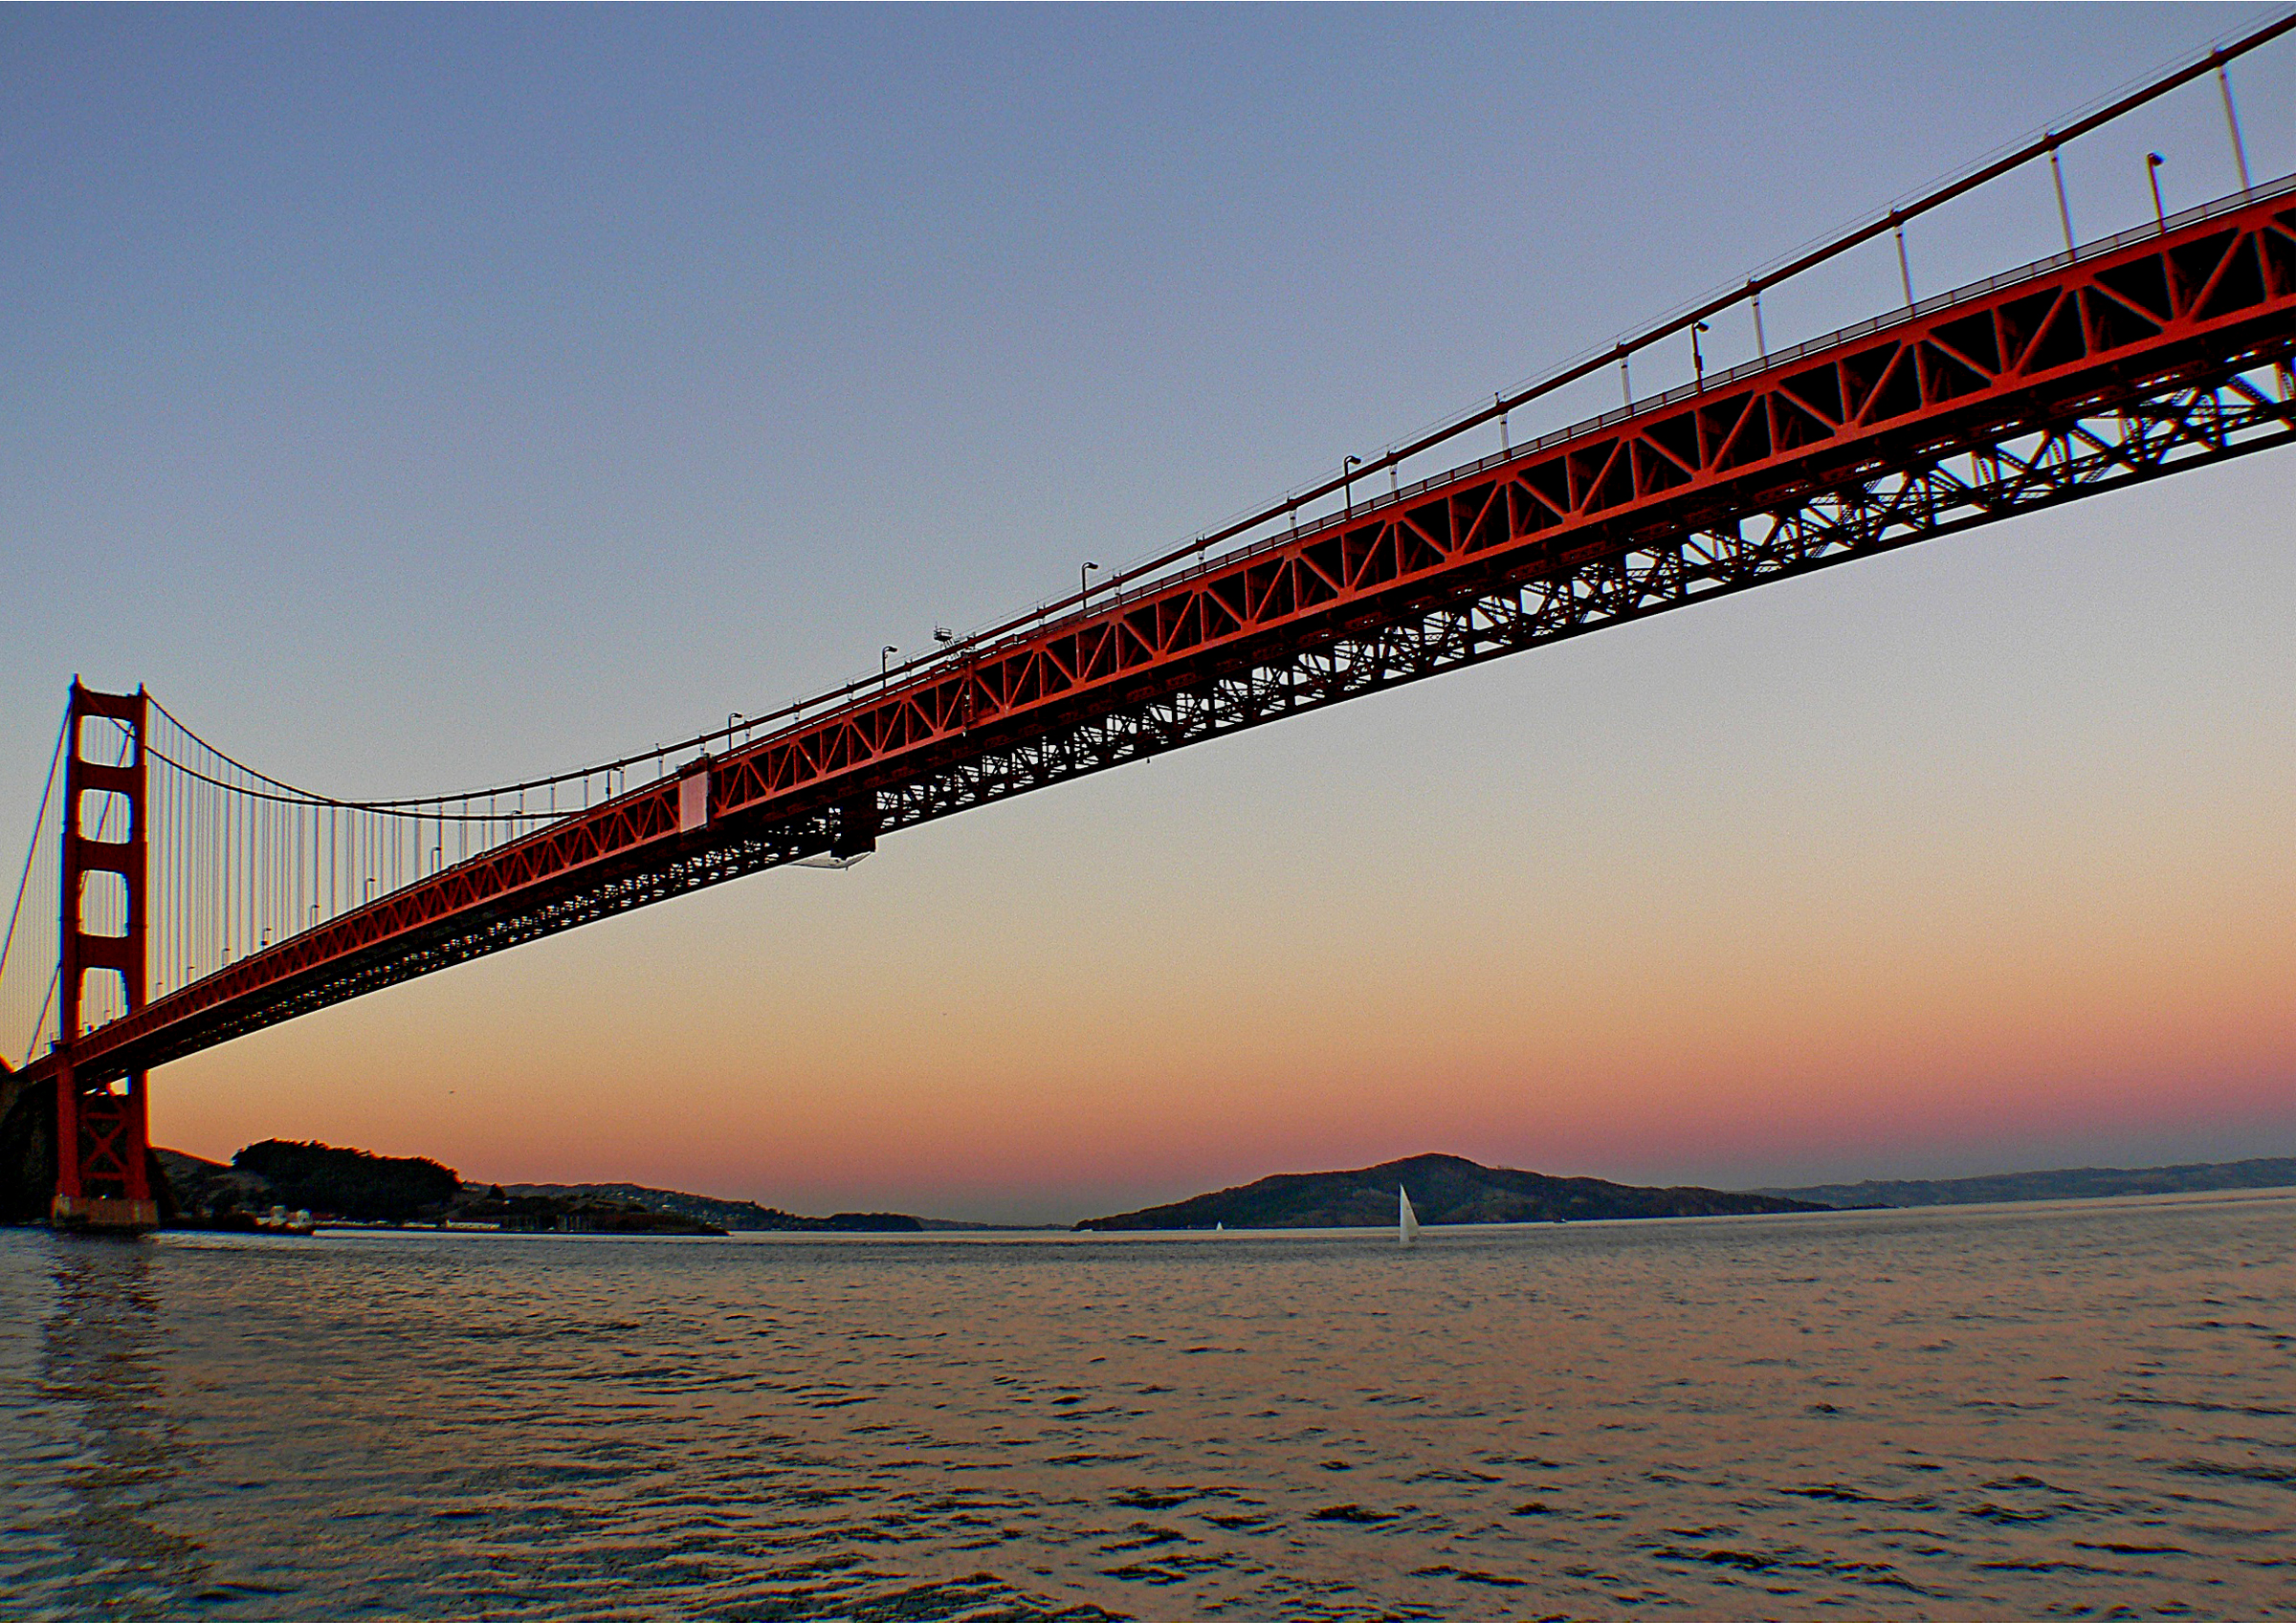
sea, bridge, dusk, vehicle, publicdomain, channel